Italian destroyer Andrea Doria

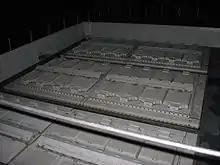
The VLS Sylver A50.

The Platform Management System (PMS), designed by DCNS, allows officers to command and monitor machinery, electrical equipment, auxiliary services and security services. The entire system can be managed by a simple laptop but it has its own dedicated consoles in the Operative Platform Office, in the two Security Control Posts (fore and aft), on the bridge and in every technical areas.